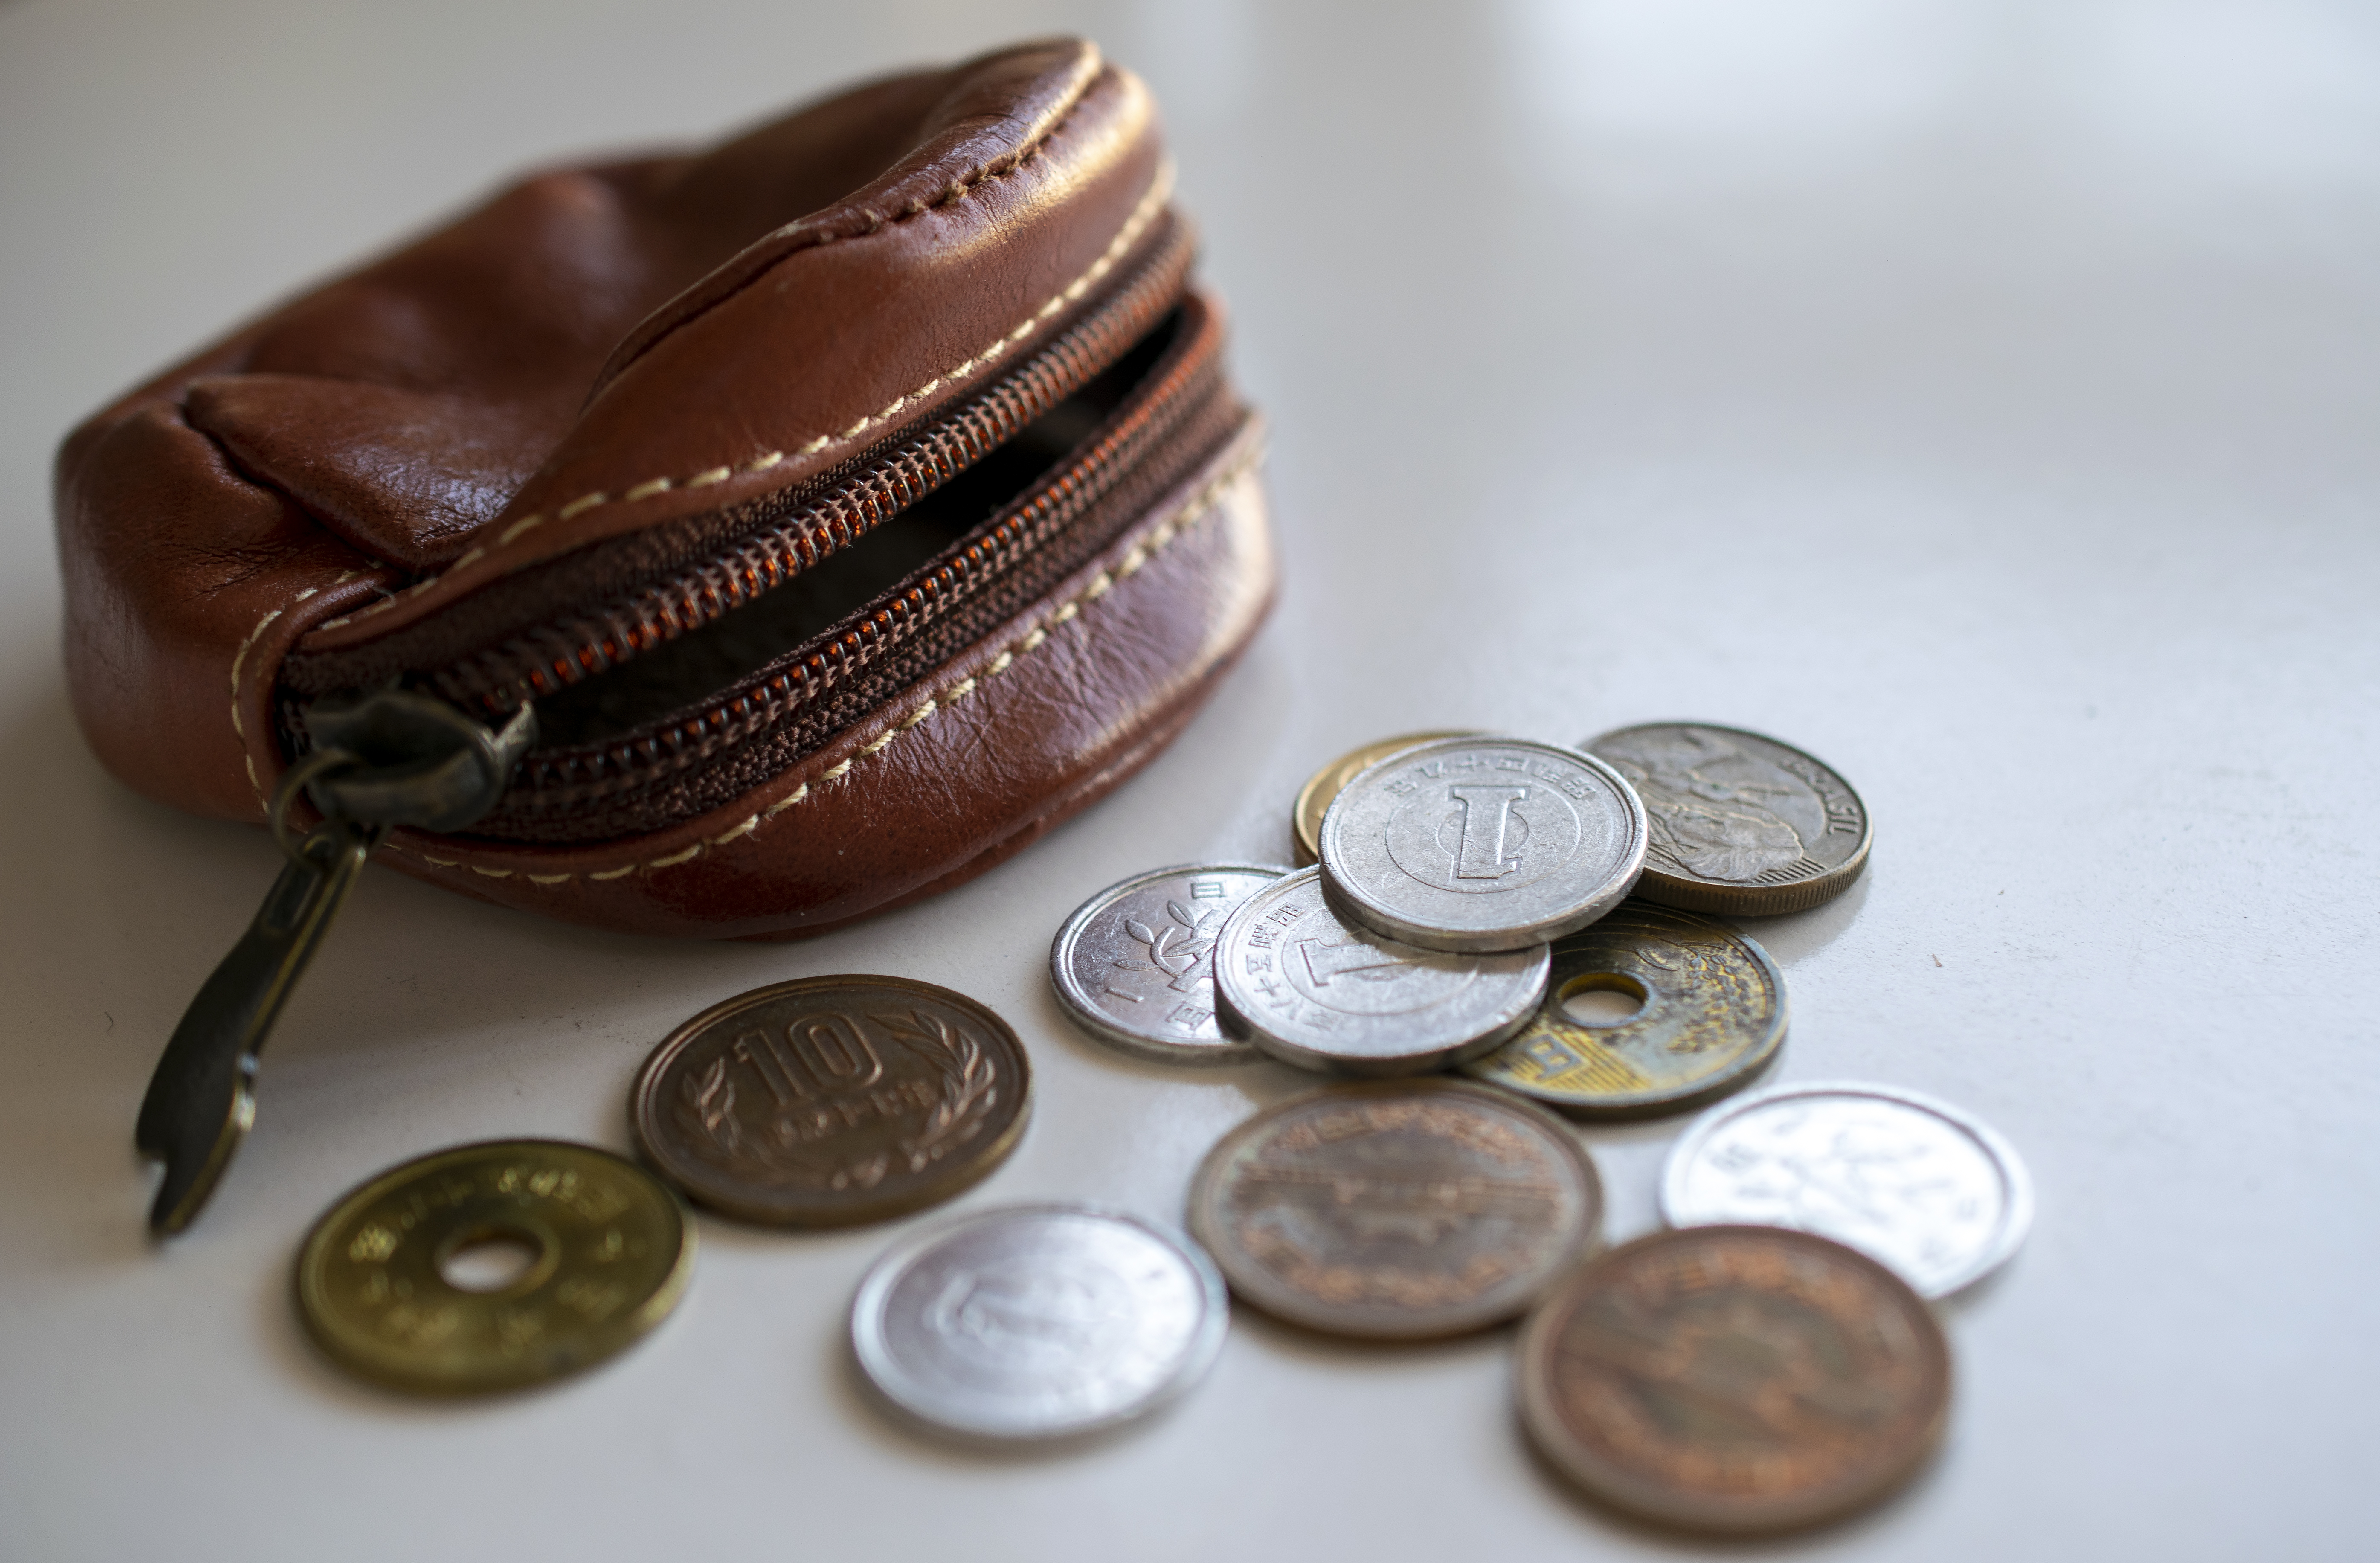
coin purse, coins, purse, brown, leather, money, coin, money handling, treasure, nickel, currency, cash, metal, hat, close up, saving, circle, fashion accessory, wood, stock photography, jewellery, cap, copper, mint, still life photography, macro photography, font, quarter, fedora, bronze, brass